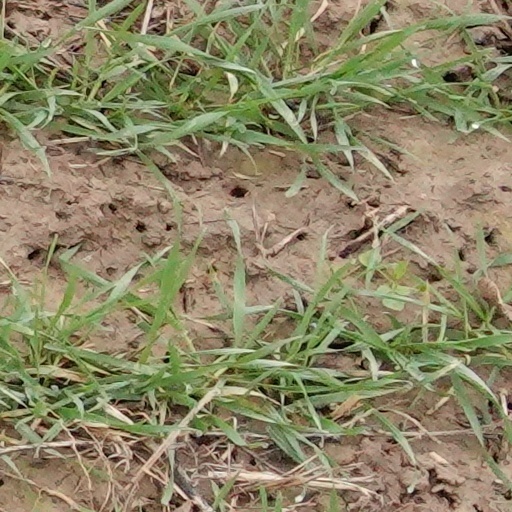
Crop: wheat